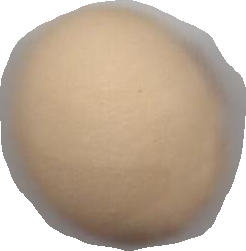
Variety: Dega